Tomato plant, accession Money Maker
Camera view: horizontal (90 deg, fisheye); turntable rotation: 60 degrees
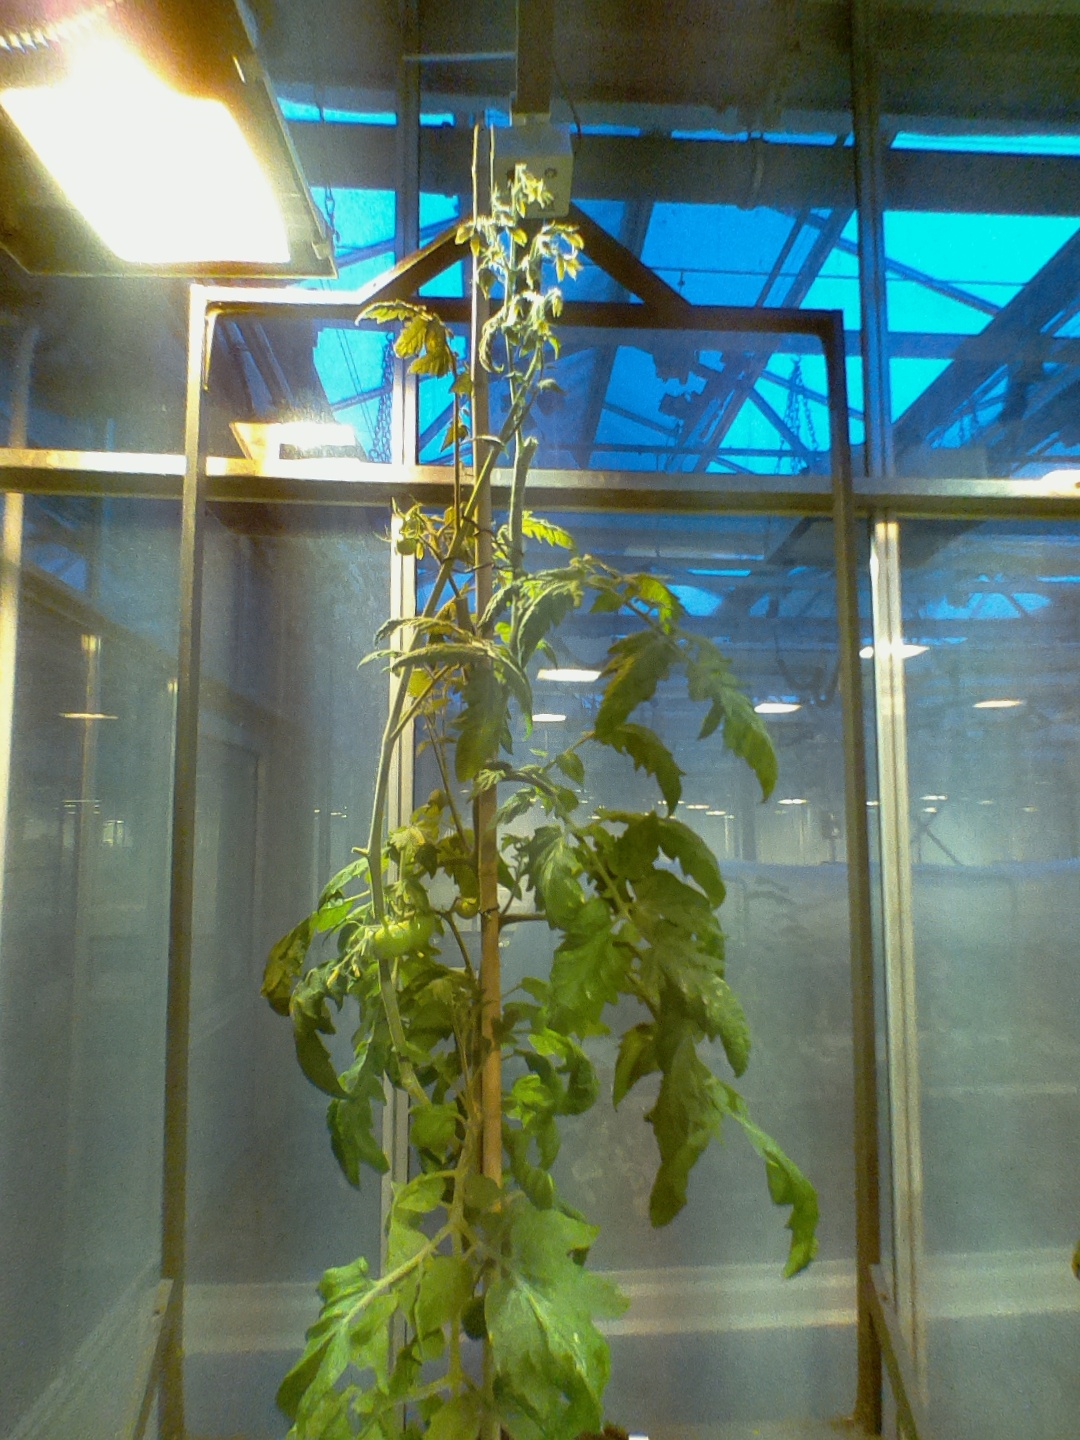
BBCH growth stage 74: 40%-50% of final fruit size